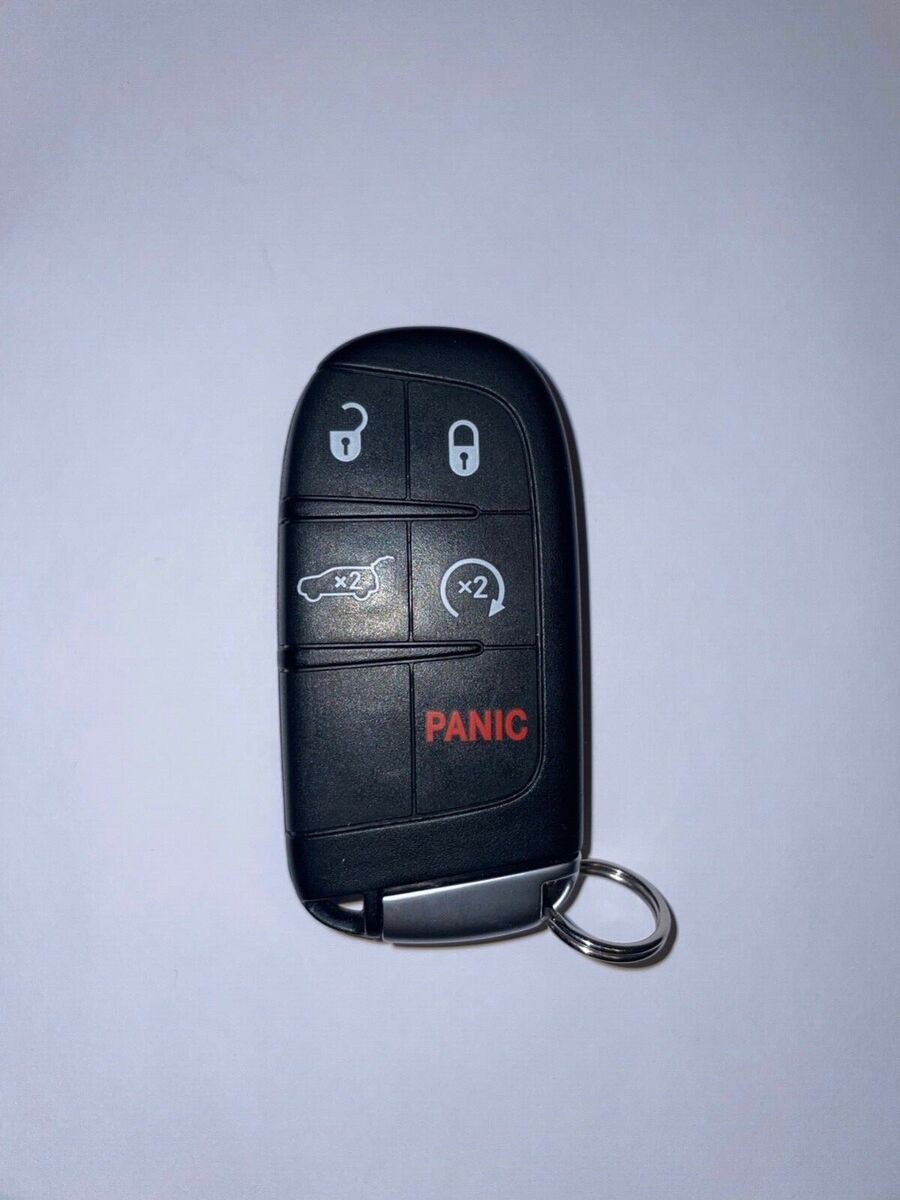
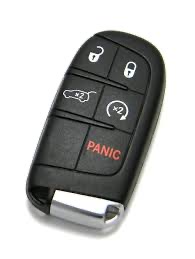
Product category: misc
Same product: yes